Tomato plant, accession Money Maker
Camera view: bottom (45 deg); turntable rotation: 90 degrees
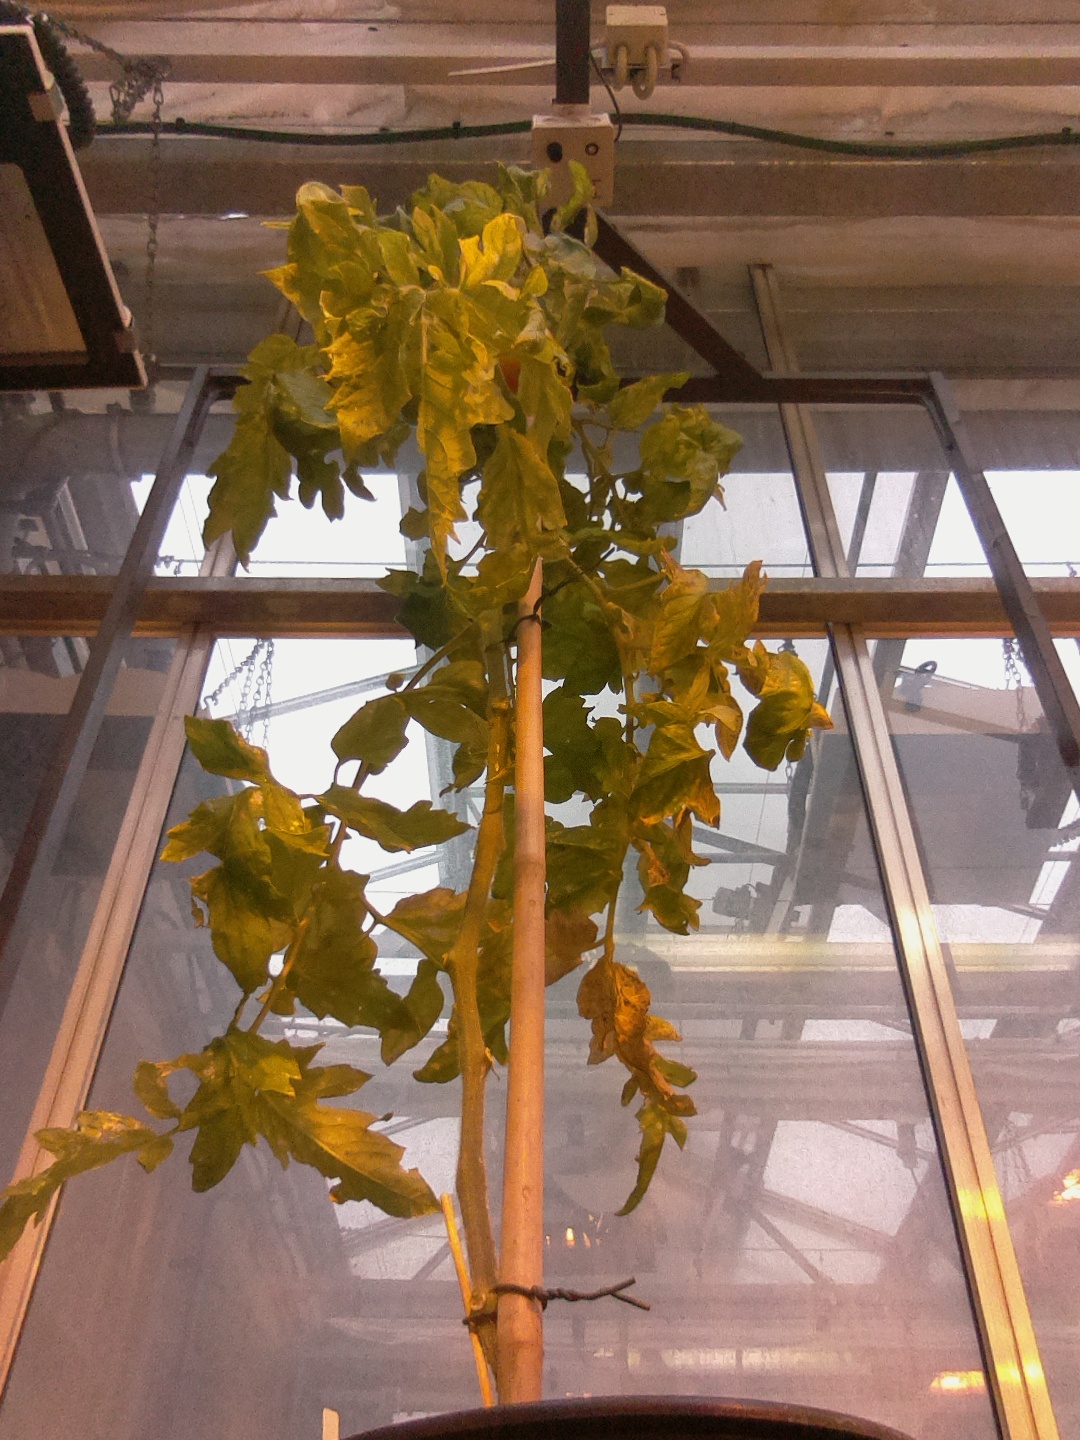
BBCH growth stage 79: 90% -100% of final fruit size